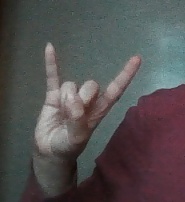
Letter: la